Light Years (Kylie Minogue album)

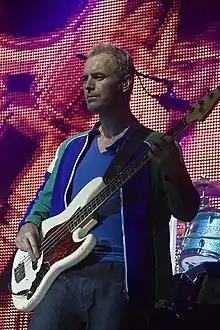
English bassist Paul Turner ("pictured in 2011") played bass and guitars on "Koocachoo"

In an early meeting with Parlophone to discuss which direction Minogue intended to pursue, the singer decided to return to her pop roots, saying "I should do what I do best... [Pop music] is the kind of music that people want from me." Minogue believed the album was a new beginning, as she started singing pop music again. Minogue was inspired by the music of the 1970s, which she discovered when she was a child via her parents' record collection, including the soundtrack from "Grease" (1978), Donna Summer's "Bad Girls" and "Dim All the Lights" (both in 1979). The label did not want to make another Pete Waterman Limited (PWL) record, but quality pop music with the help of great contributions and collaborations. Her team approached PWL owner Pete Waterman, who had worked with Minogue earlier in her career, during the production. However, the collaboration did not happen.